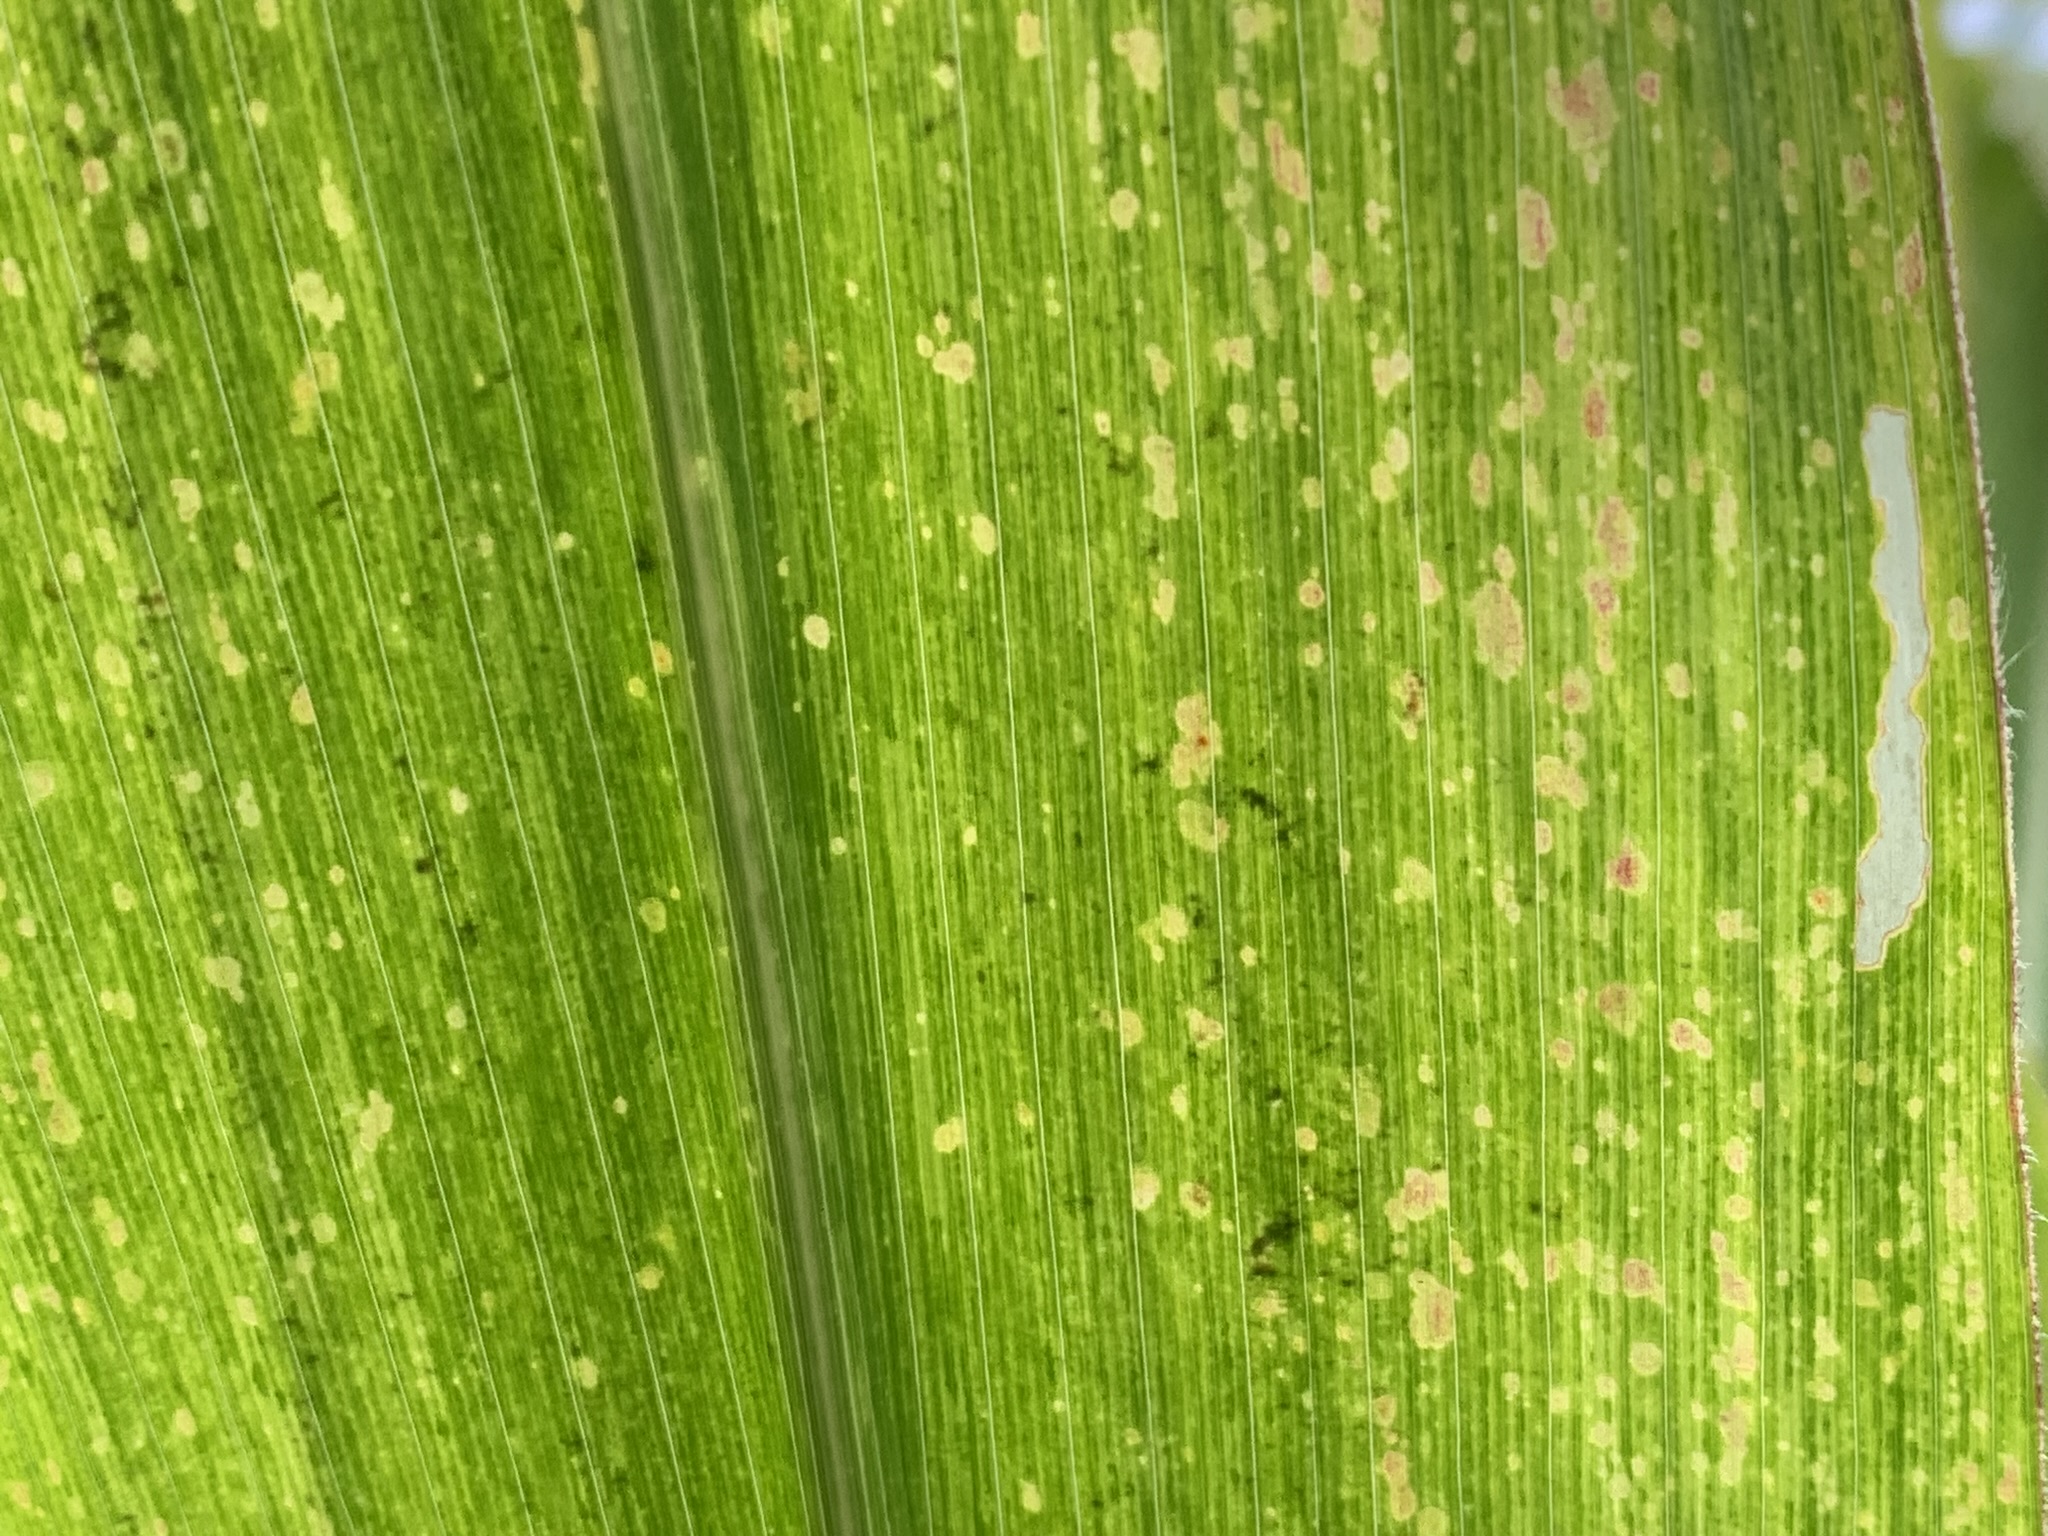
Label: MSV